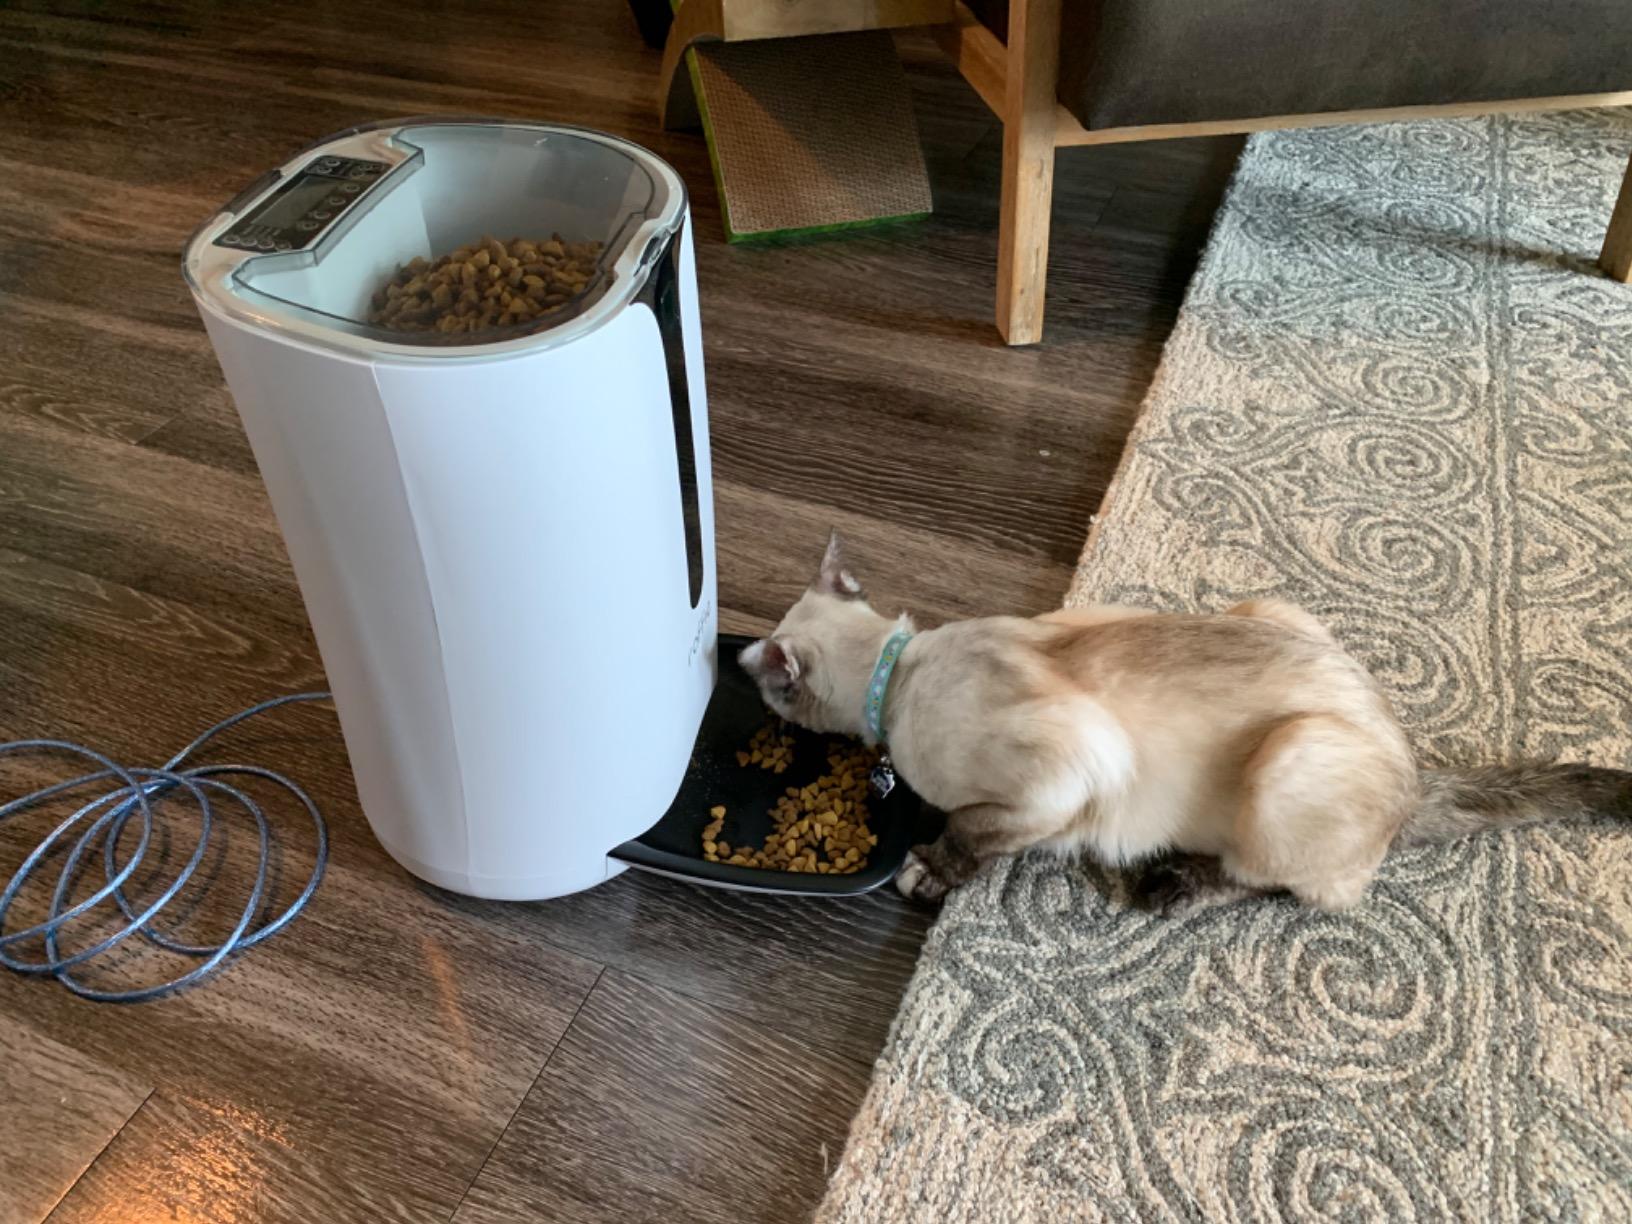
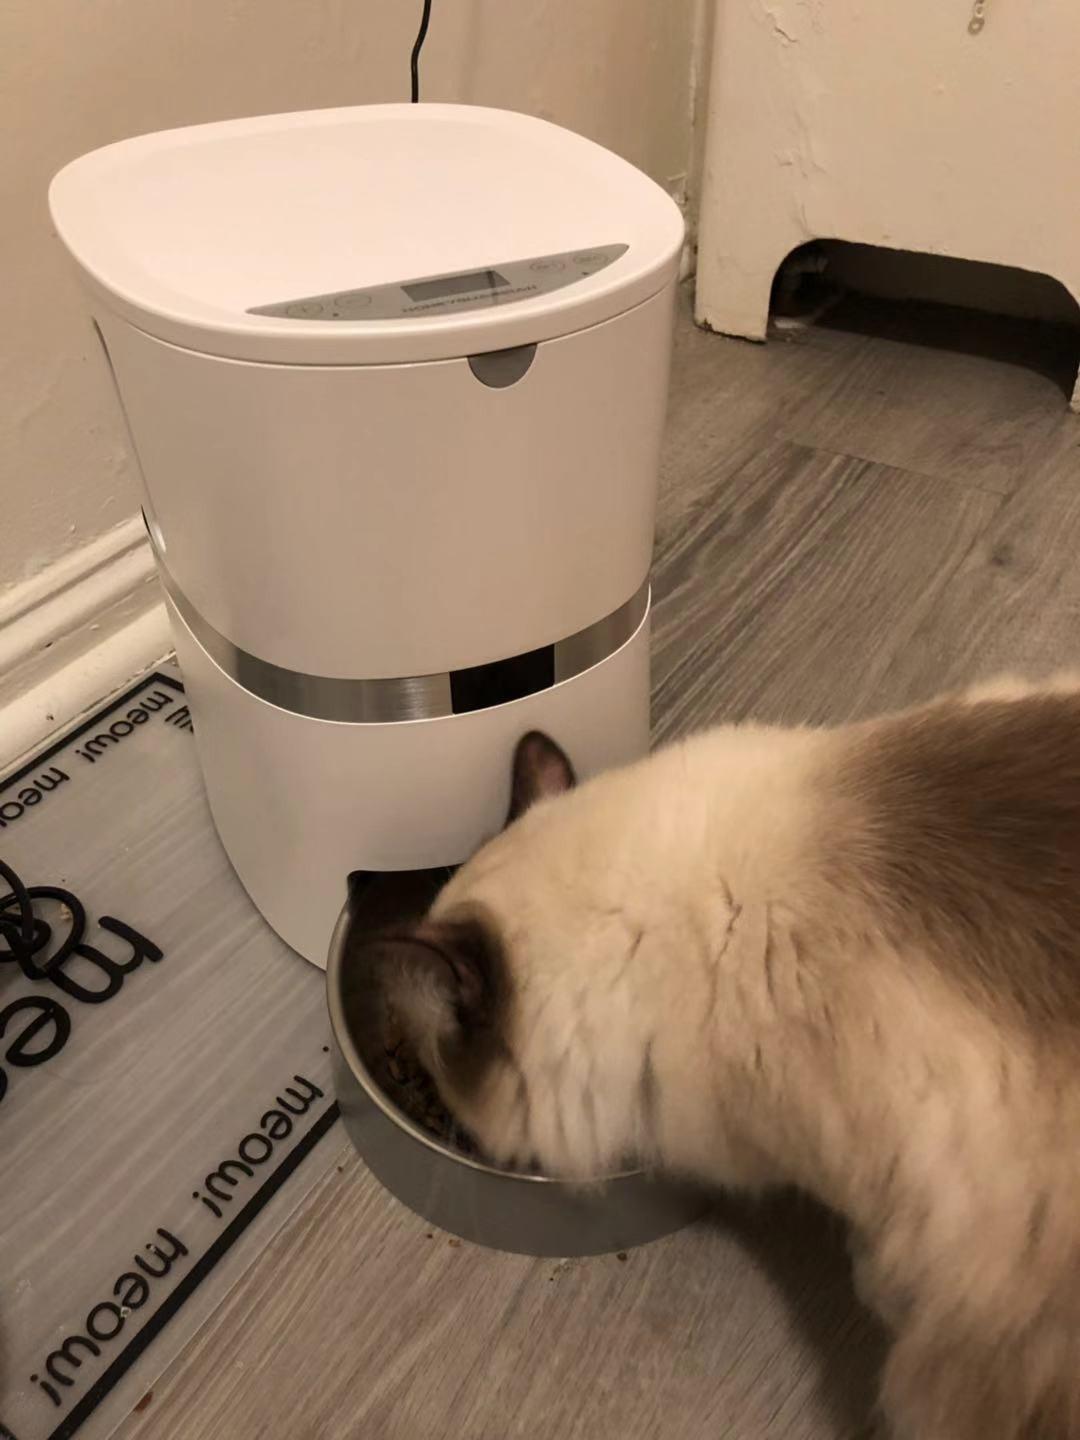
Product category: items_feeder
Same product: no